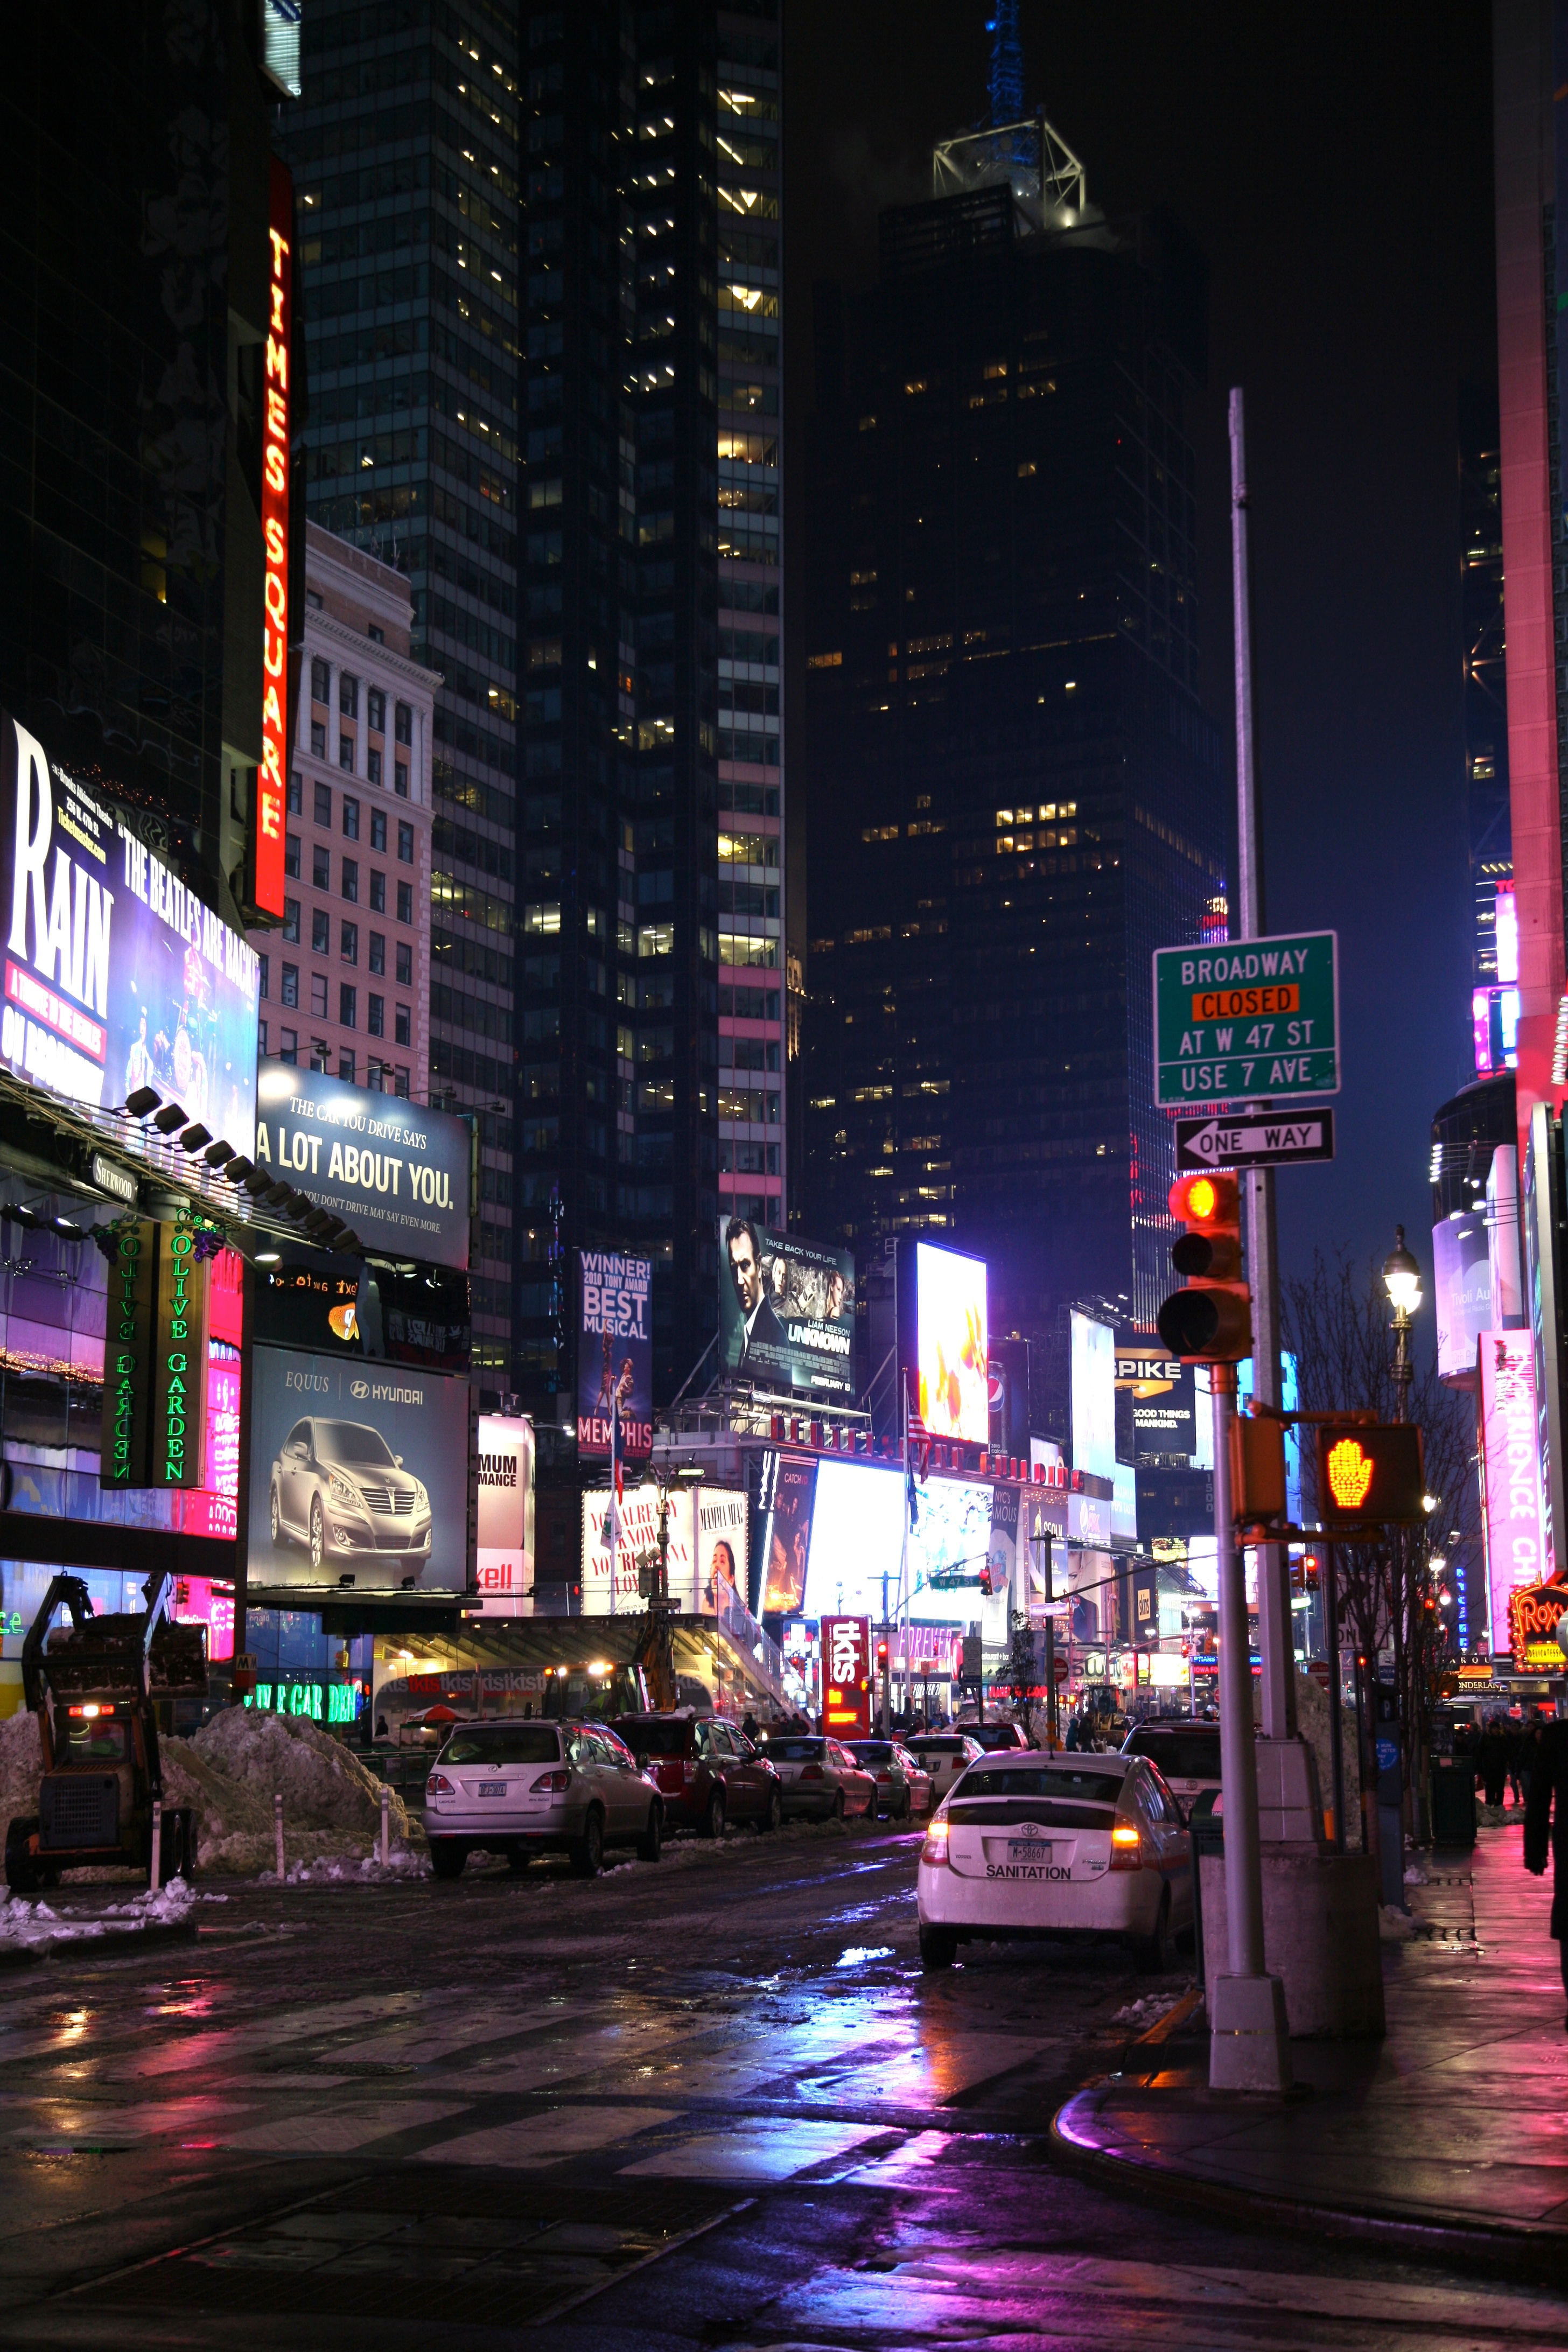
light, road, traffic, street, night, city, skyscraper, manhattan, cityscape, downtown, dusk, evening, nyc, lighting, newyork, infrastructure, newyorkcity, ny, canon5d, midtown, metropolis, canonef24105mmf4lisusm, theatredistrict, timessquare, urban area, human settlement, metropolitan area